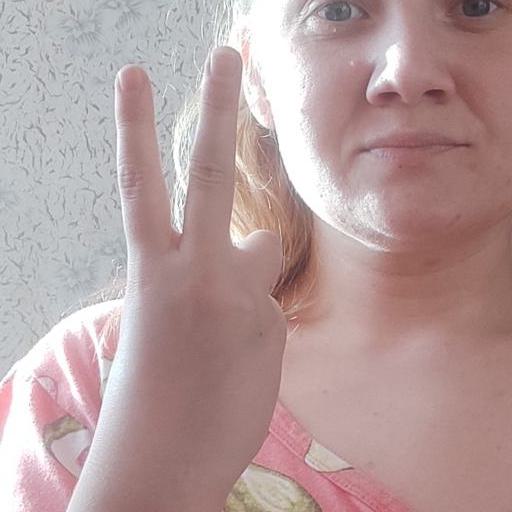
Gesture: peace_inverted